Digambara

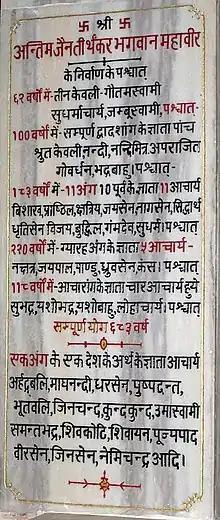
Stela at Marhiaji, Jabalpur, showing the transmission of the oral tradition, erected on the 2500th anniversary of Mahavira's "nirvana"

According to "Digambara" texts, after liberation of Mahavira, three "Anubaddha Kevalīs" attained "Kevalajñāna" (omniscience) sequentially – Gautama "Gaņadhara", "Acharya" Sudharma Swami, and Jambusvami in next 62 years. During the next hundred years, five "Āchāryas" had complete knowledge of the scriptures, as such, called "Śruta Kevalīs", the last of them being "Āchārya" Bhadrabahu. Spiritual lineage of heads of monastic orders is known as "Pattavali". Digambara tradition consider Dharasena to be the 33rd teacher in succession of Gautama, 683 years after the "nirvana" of Mahavira.